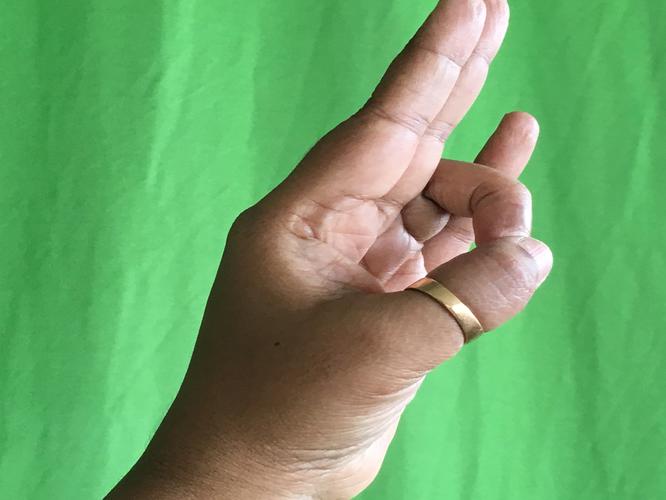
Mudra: Mayura
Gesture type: single_hand